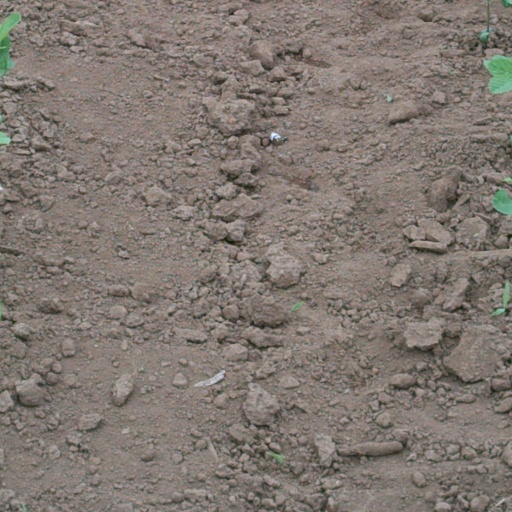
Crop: soybean